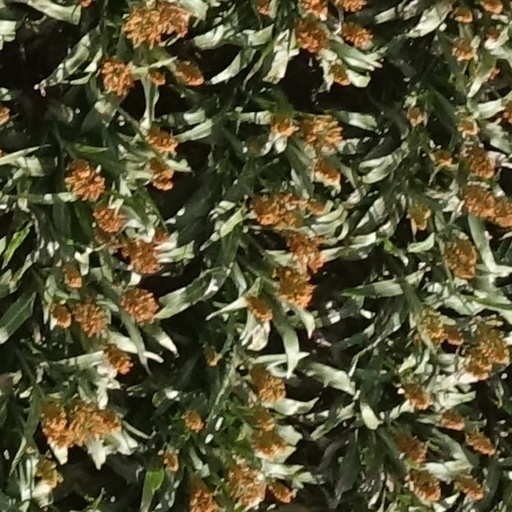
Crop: sorghum